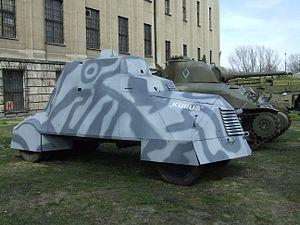
Kubuś est une automitrailleuse polonaise construite en treize jours et utilisée lors de l'Insurrection de Varsovie. En raison de sa destination il peut être considéré comme un véhicule de transport de troupes. Le véhicule a été construit dans un garage de mécanique au coin des rues Tamka et Topiel à Varsovie.